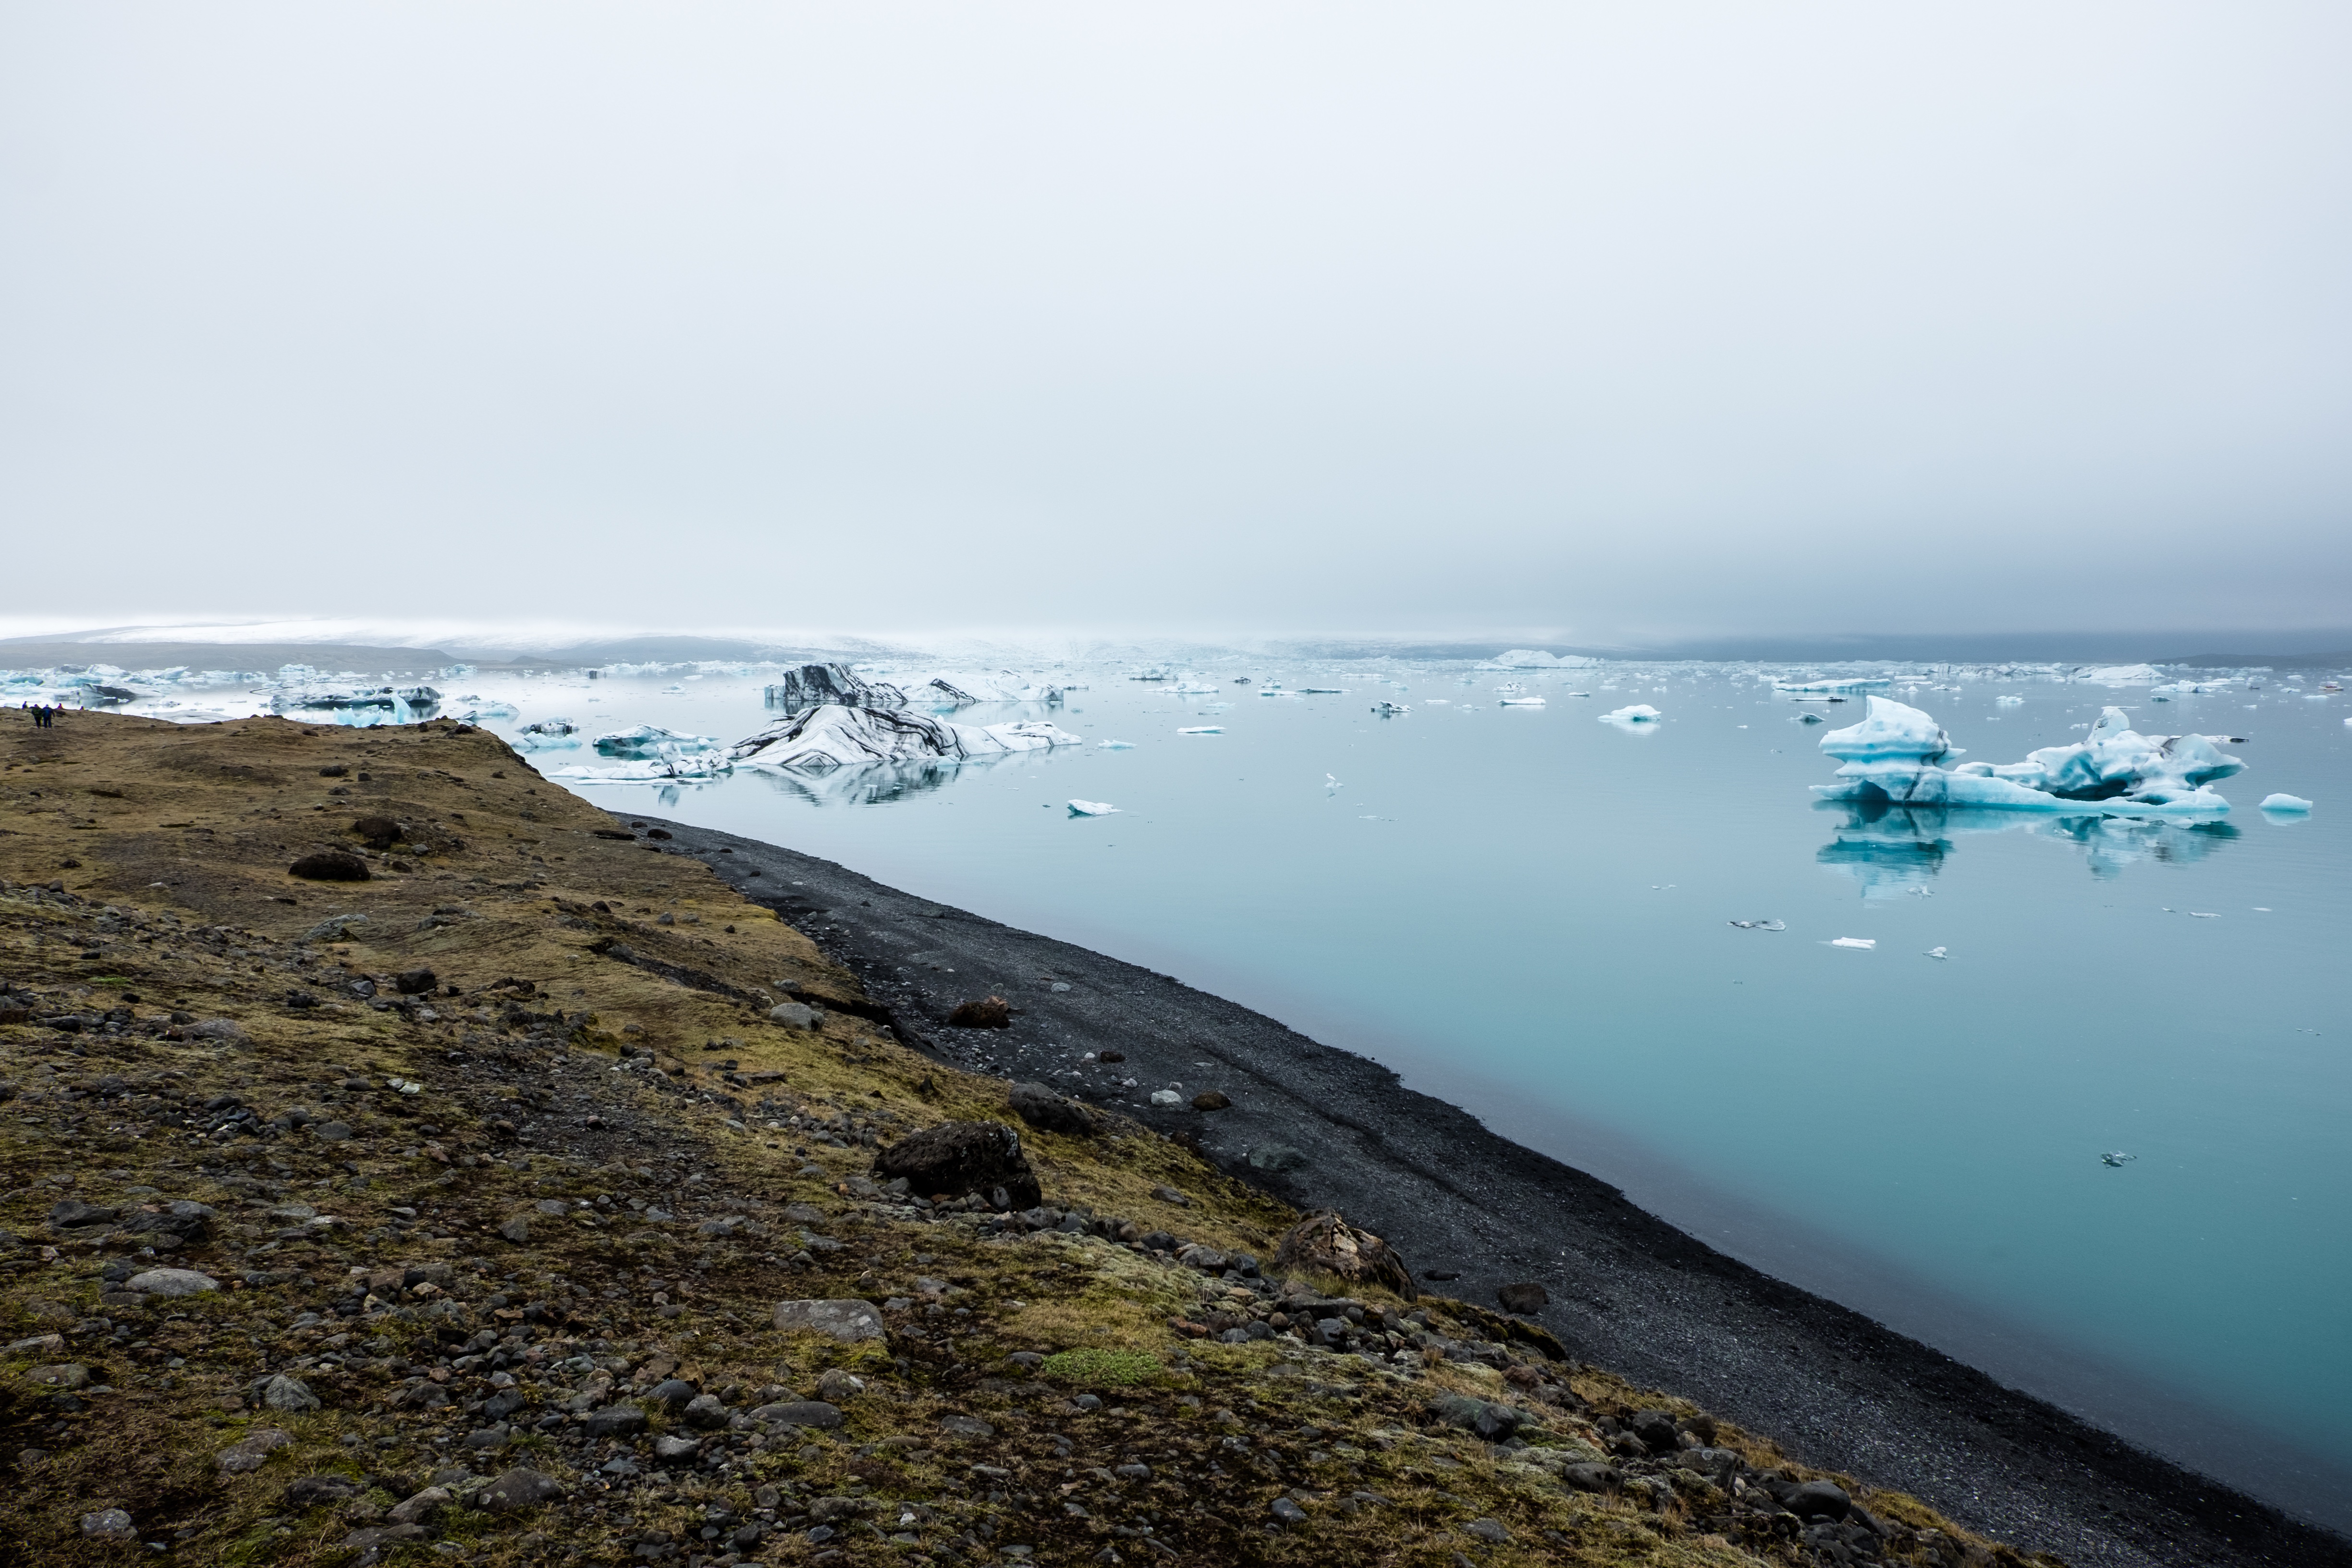
beach, sea, coast, water, nature, ocean, horizon, mountain, morning, shore, wave, lake, cliff, ice, reflection, bay, island, arctic, terrain, body of water, loch, cape, landform, arctic ocean, natural environment, geographical feature, atmospheric phenomenon